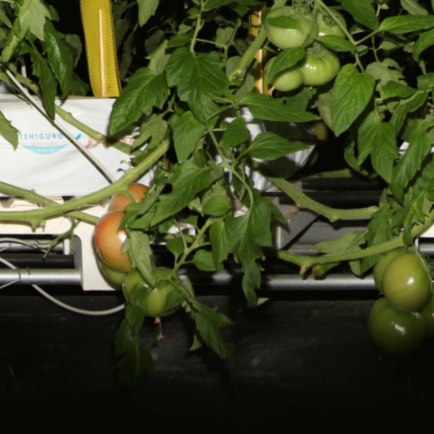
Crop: tomato